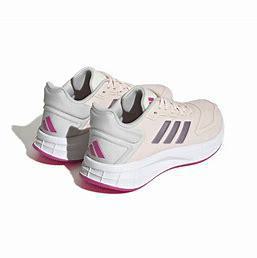
Brand: Adidas
Model: Duramo SL Lauf